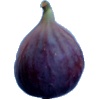
Label: Fig 1